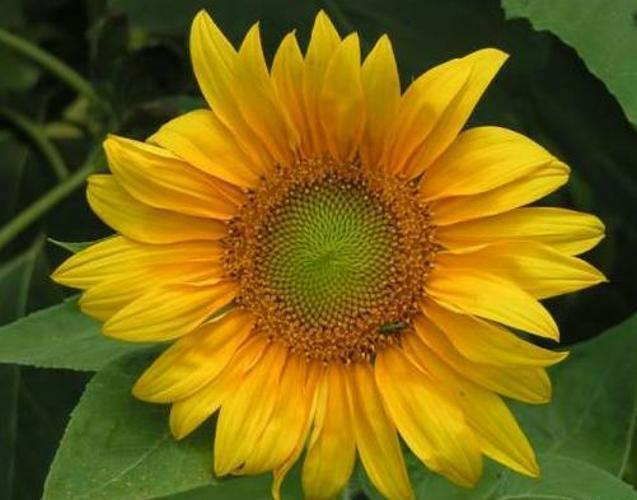
Flower: sunflower